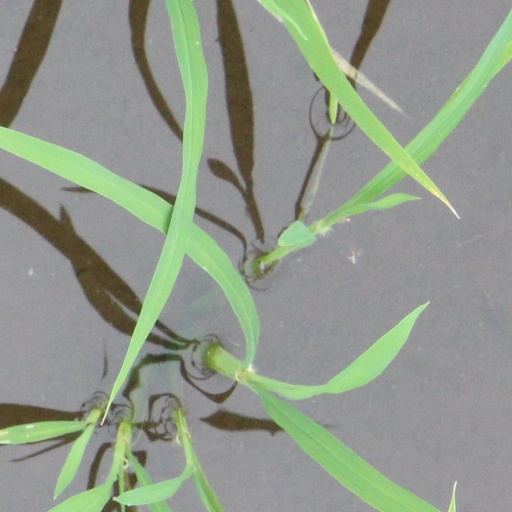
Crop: rice